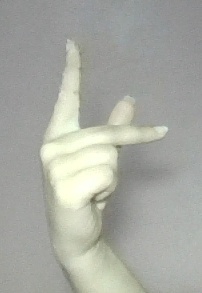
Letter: dha